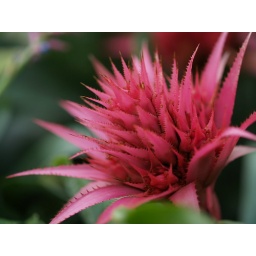
lovely pink plant in Glasgow's botanic gardens